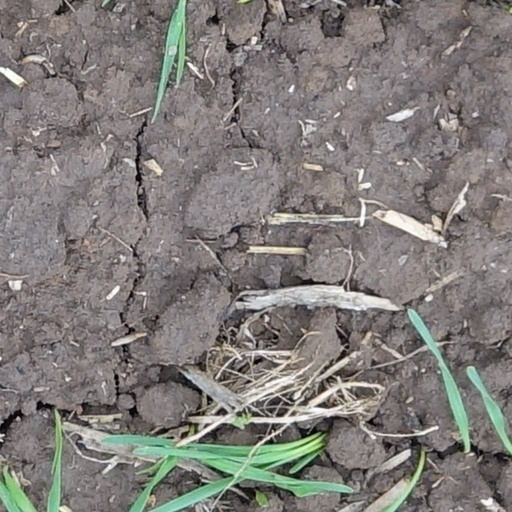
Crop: wheat